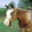
Label: horse